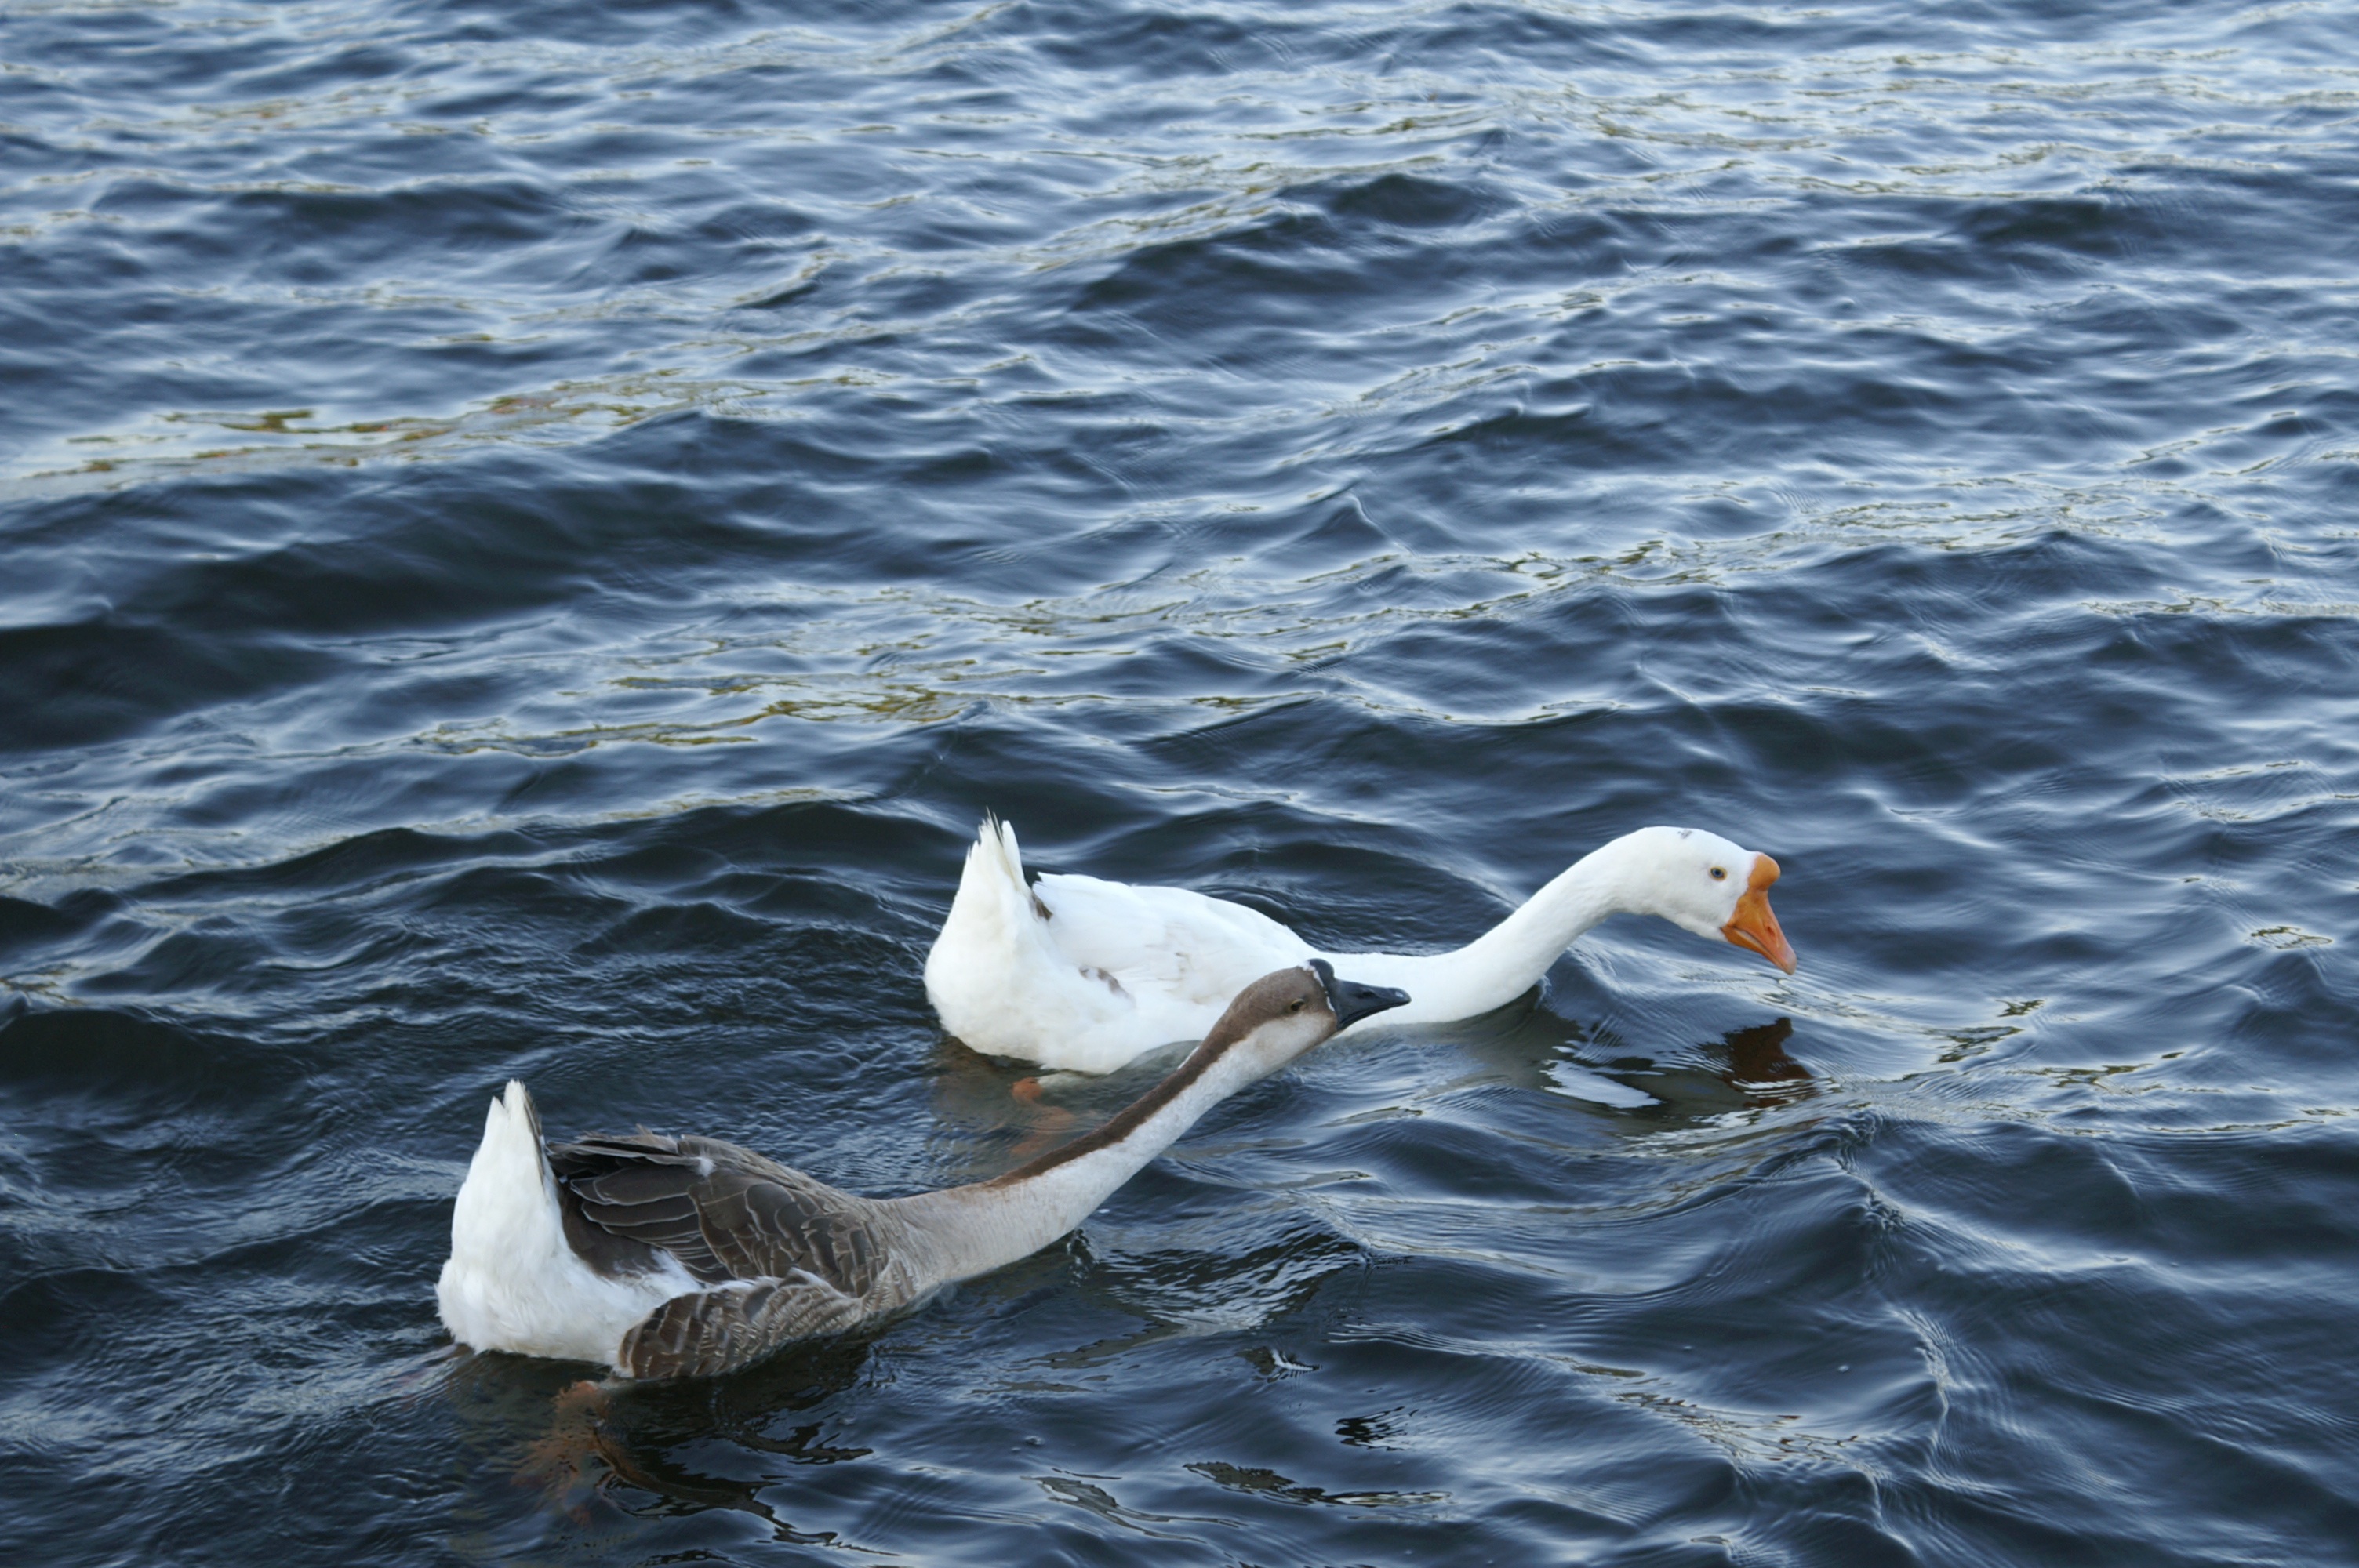
sea, water, nature, bird, wing, white, seabird, swim, chinese, beak, brown, swimming, duck, goose, geese, vertebrate, pair, waterfowl, albatross, water bird, ducks geese and swans, seaduck